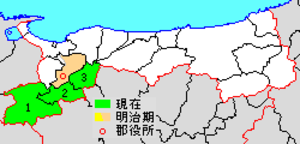
Le district de Hino est un district situé dans la préfecture de Tottori, au Japon.